The Con (TV series)

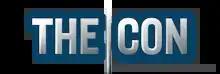

The Con is an American true crime television series that premiered on ABC on October 14, 2020.